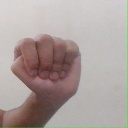
अक्षर: ठ